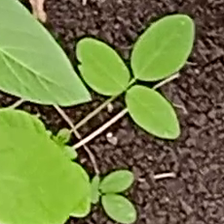
Weed species: Asian_Pigeonwings_(Clitoria Ternatea)